Jerai Torres

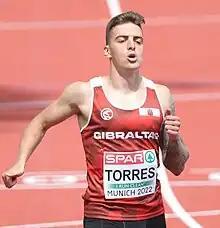

Jerai Torres (born 25 May 1994) is a male Gibraltarian sprinter. He represented his country in the 200 metres at the 2013 and 2015 World Championships in Athletics without advancing from the first round.